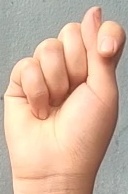
ASL sign: T